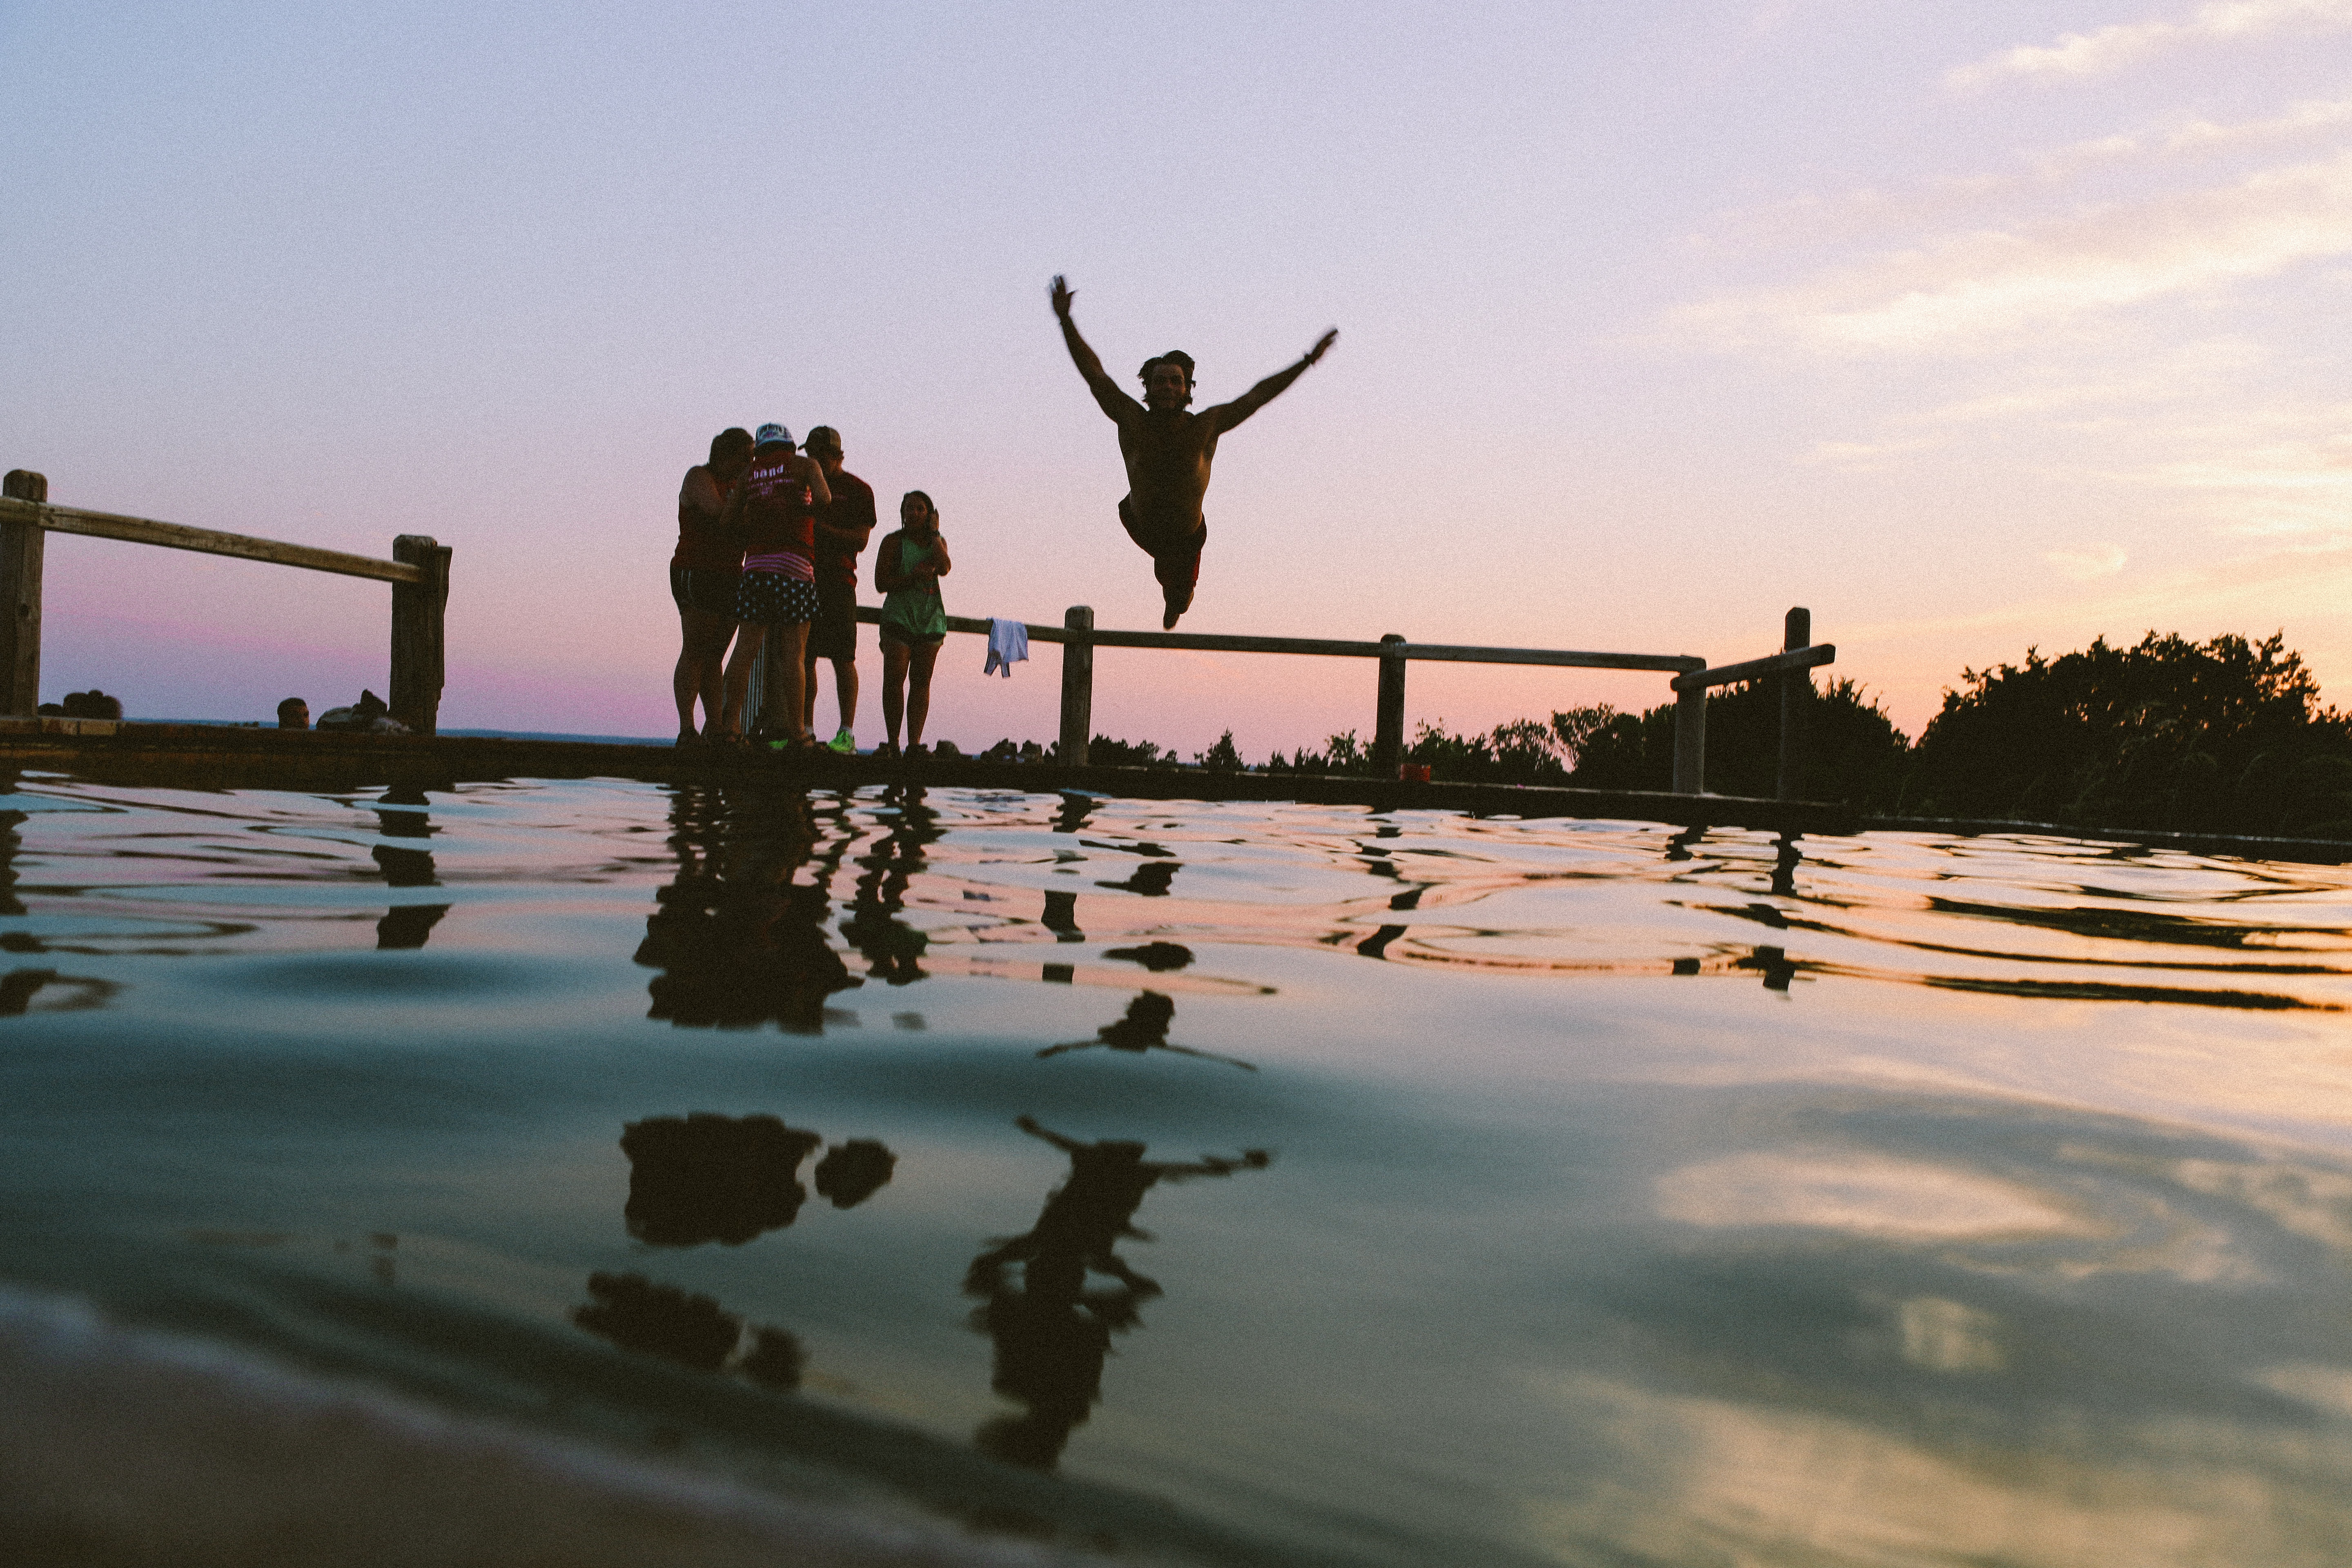
beach, sea, coast, water, sand, ocean, group, people, sunrise, sunset, morning, shore, lake, adventure, vacation, jumping, pool, dusk, evening, reflection, community, action, holiday, bay, trip, lifestyle, leisure, activity, pontoon, waves, fun, friends, joy, joyful, moment, excited, landing stage